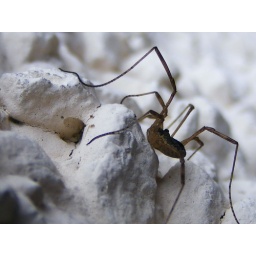
Crawling around on the wall outside my kitchen door, looking for a meal!!